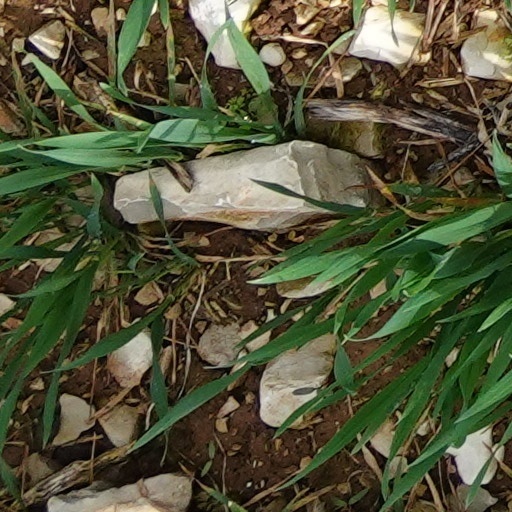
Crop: wheat